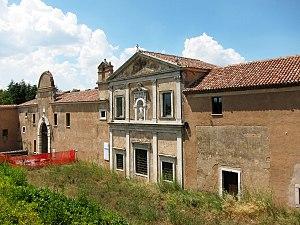
Le porche d'entrée de la Certosa di San Lorenzo (Padula).